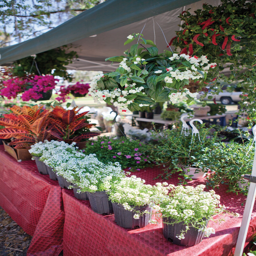
beautiful flowers and plants are on sale every sunday .